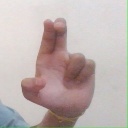
अक्षर: आ